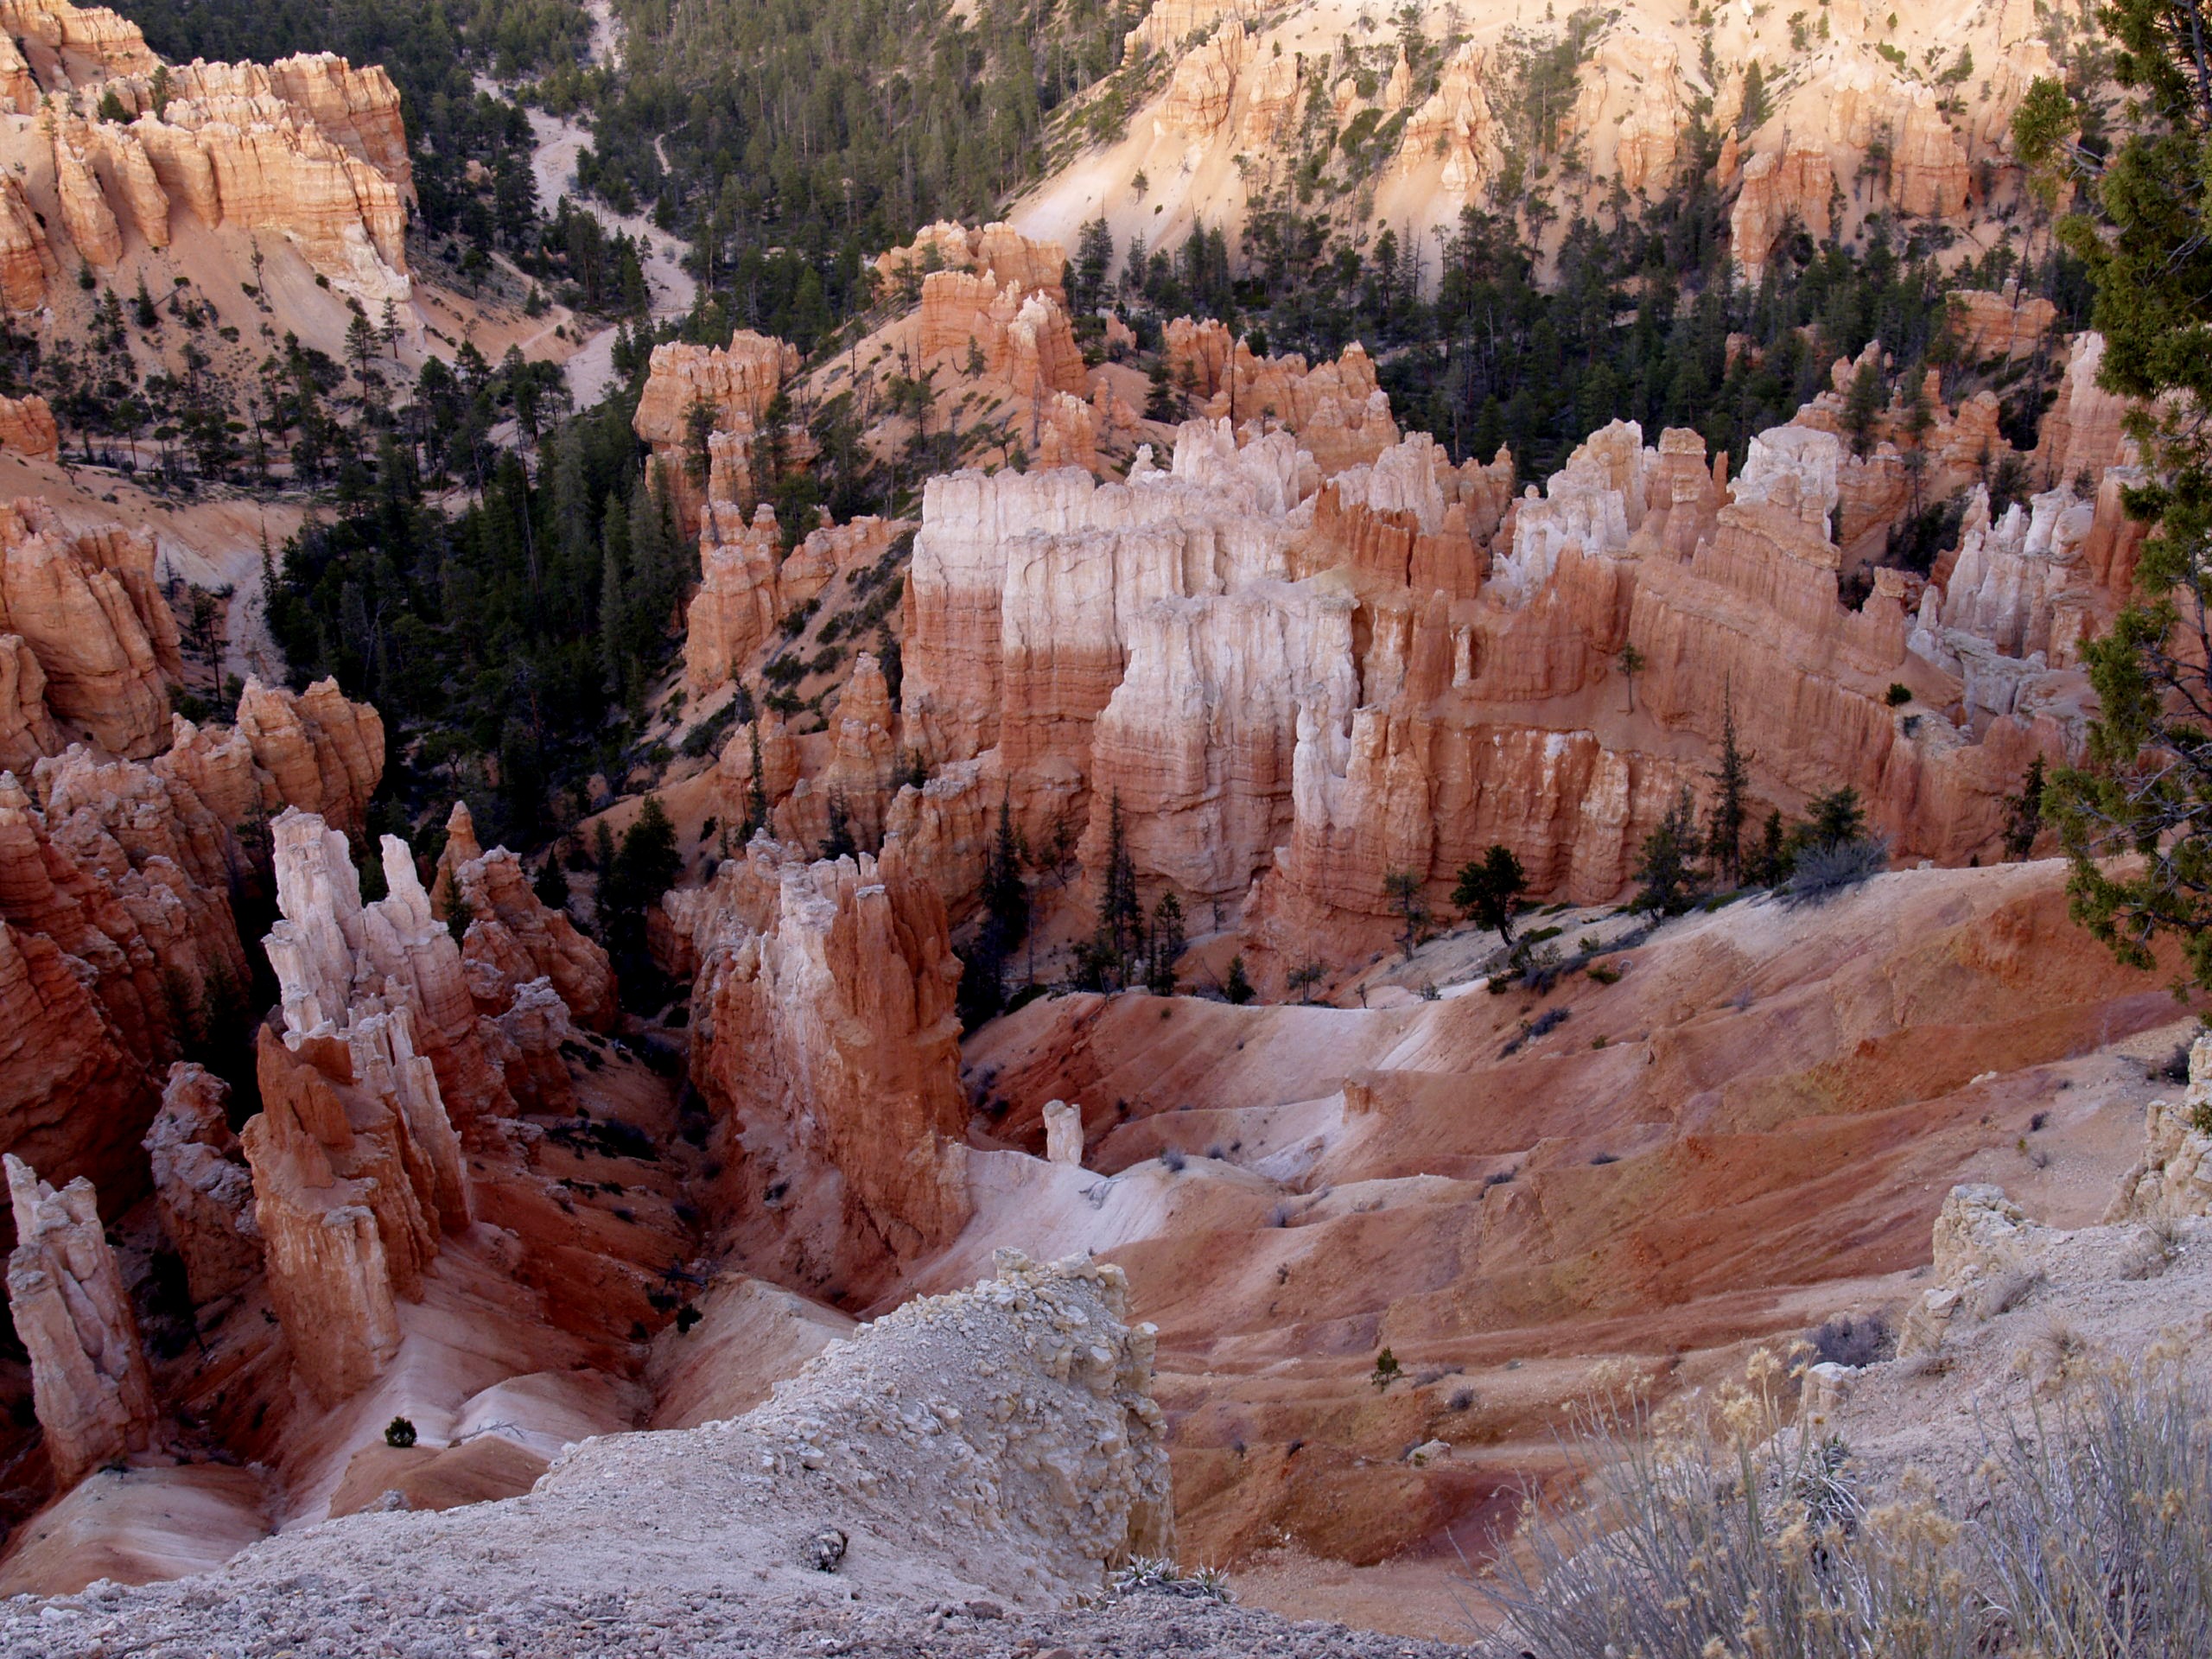
rock, valley, formation, cliff, usa, canyon, terrain, national park, geology, utah, badlands, ravine, bryce canyon, wadi, landform, sand stone, geographical feature, geological phenomenon, erosion pinnacles, stone formations